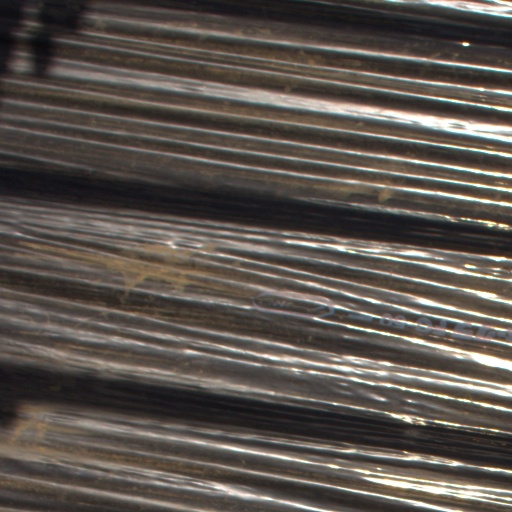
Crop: Jerusalem artichoke